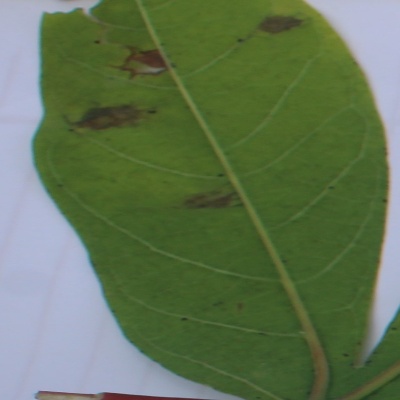
Crop: Cassava
Condition: brown spot